Joseph J. Maraziti

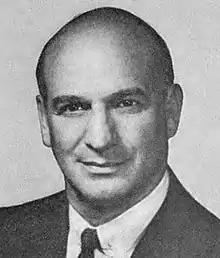

Joseph James Maraziti (June 15, 1912 – May 20, 1991) was an American politician, lawyer and judge from New Jersey. He served one-term as a U.S. Representative from 1973 to 1975. He served in the New Jersey General Assembly from 1958 to 1967 and in the New Jersey Senate from 1968 to 1972.